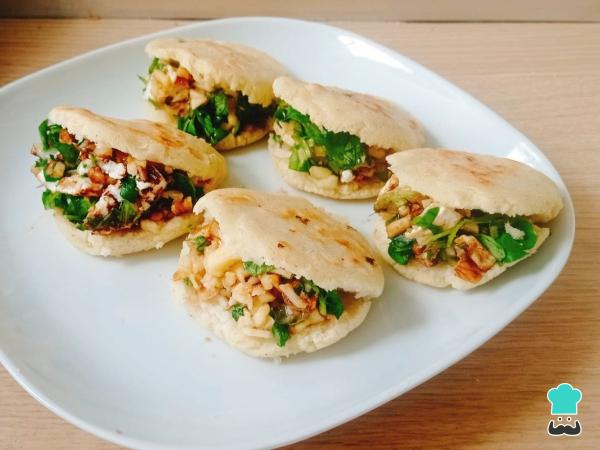
Posteriormente, incorpora a la mezcla la cebolla preparada previamente. Para poner el broche final a este relleno mézclalo todo y adereza la mezcla con aceite, sal y vinagre balsámico de Módena. Una vez esté todo listo introdúcelo en las arepas veganas y disfruta. Cuéntanos en los comentarios qué te ha parecido esta receta.